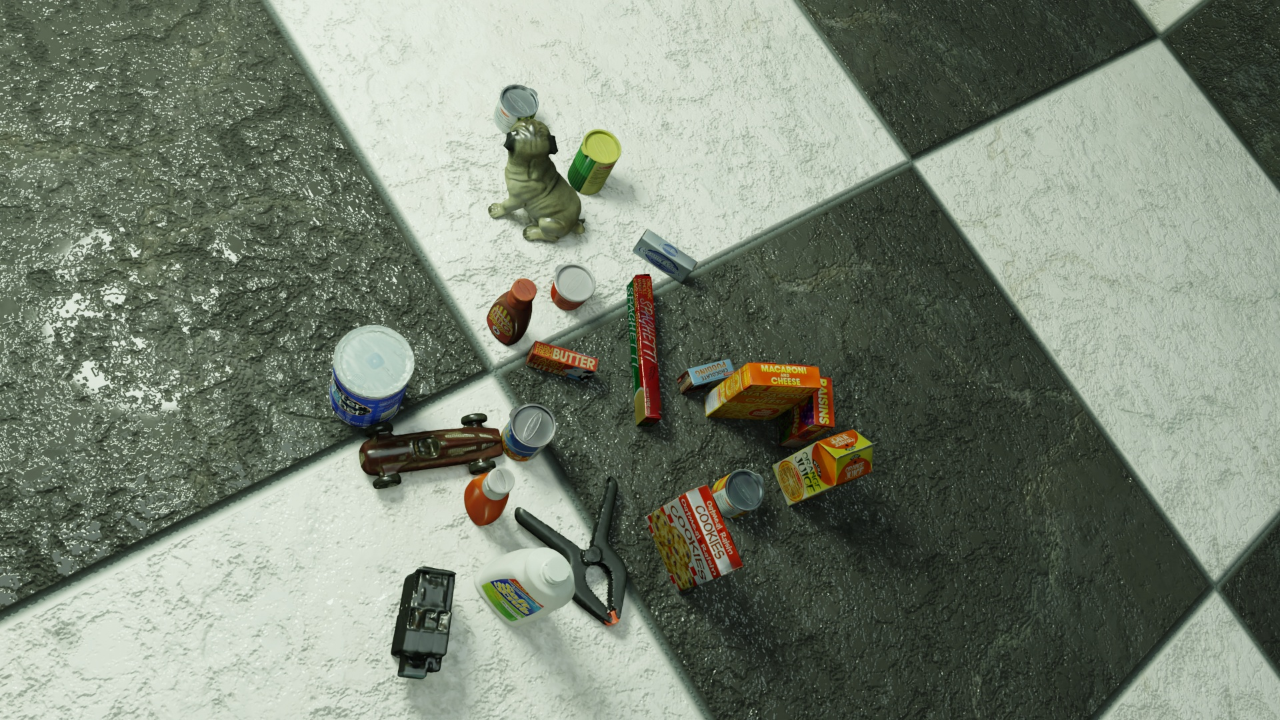
Question:
What are the five normalized (x, y) points between 0 and 1 in the image that outline the grasp plane for the cylindrical container of grated Parmesan cheese? Your answer should be as Grasp center: [], Left finger base: [], Right finger base: [], Left finger tip: [], Right finger tip: [].
Answer: Grasp center: [0.474219, 0.190278], Left finger base: [0.471094, 0.227778], Right finger base: [0.477344, 0.152778], Left finger tip: [0.463281, 0.247222], Right finger tip: [0.469531, 0.175]